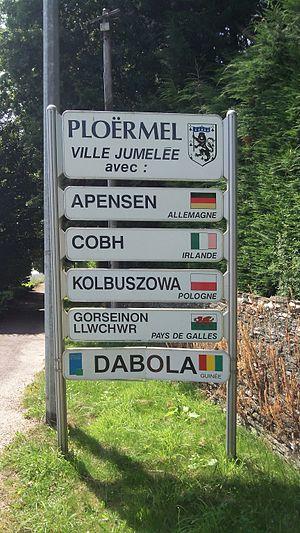
Panneau de villes jumelées à Ploërmel.
Ploërmel [ploɛʁmɛl] est une commune française située dans le département du Morbihan, en région Bretagne.